Indian rupee

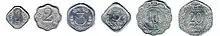
Row of six differently-shaped aluminium coins, arranged by size

The first decimal-coin issues in India consisted of 1, 2, 5, 10, 25 and 50 naye paise, and 1 rupee. The 1 naya paisa was bronze; the 2, 5, and 10 naye paise were cupro-nickel, and the 25 naye paise (nicknamed "chawanni"; 25 naye paise equals 4 annas), 50 naye paise (also called "athanni"; 50 naye paise equalled 8 old annas) and 1-rupee were nickel. In 1964, the words "naya"/"naye" were removed from all coins. Between 1957 and 1967, aluminium one-, two-, three-, five- and ten-paise coins were introduced. In 1968 nickel-brass 20-paise coins were introduced, and replaced by aluminium coins in 1982. Between 1972 and 1975, cupro-nickel replaced nickel in the 25- and 50-paise and the 1-rupee coins; in 1982, cupro-nickel two-rupee coins were introduced. In 1988 stainless steel 10-, 25- and 50-paise coins were introduced, followed by 1- and 5-rupee coins in 1992. Five-rupee coins, made from brass, are being minted by the Reserve Bank of India (RBI).